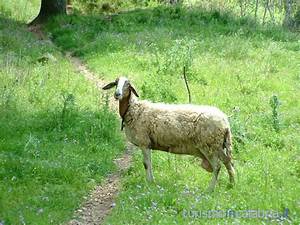
Label: sheep